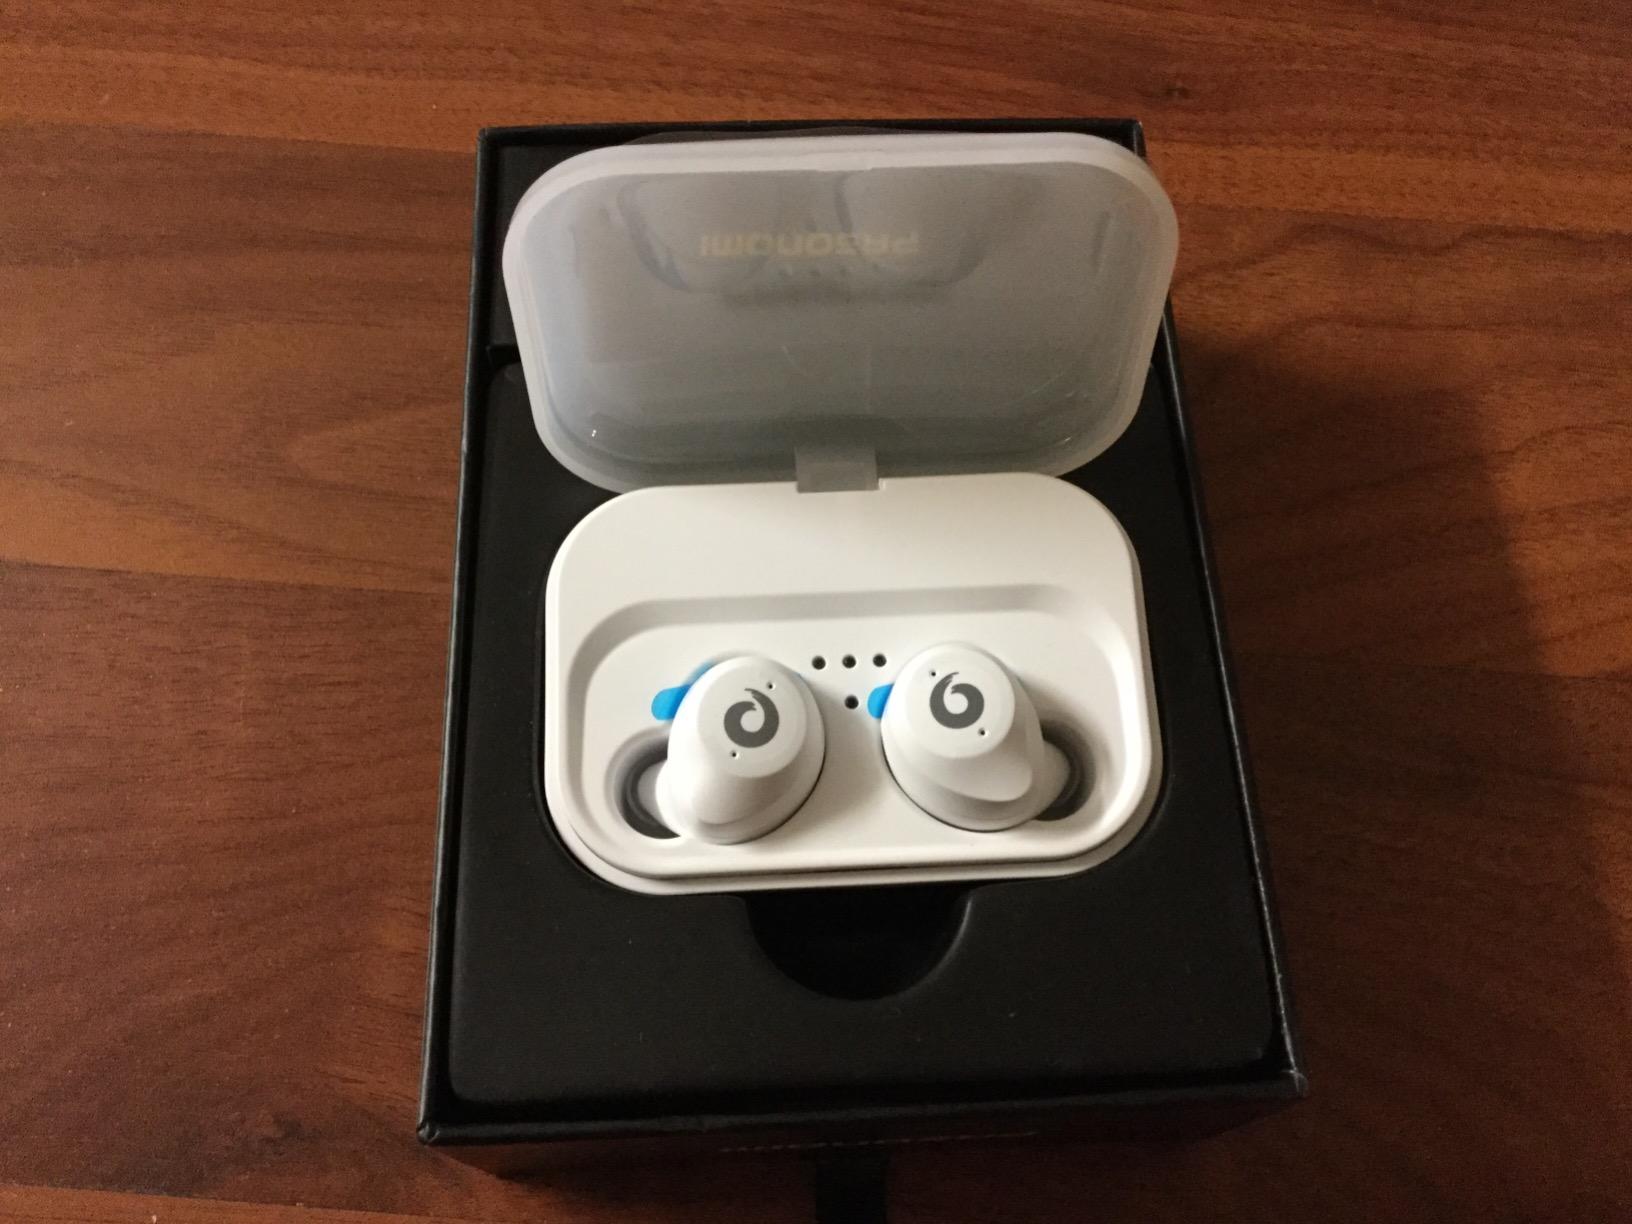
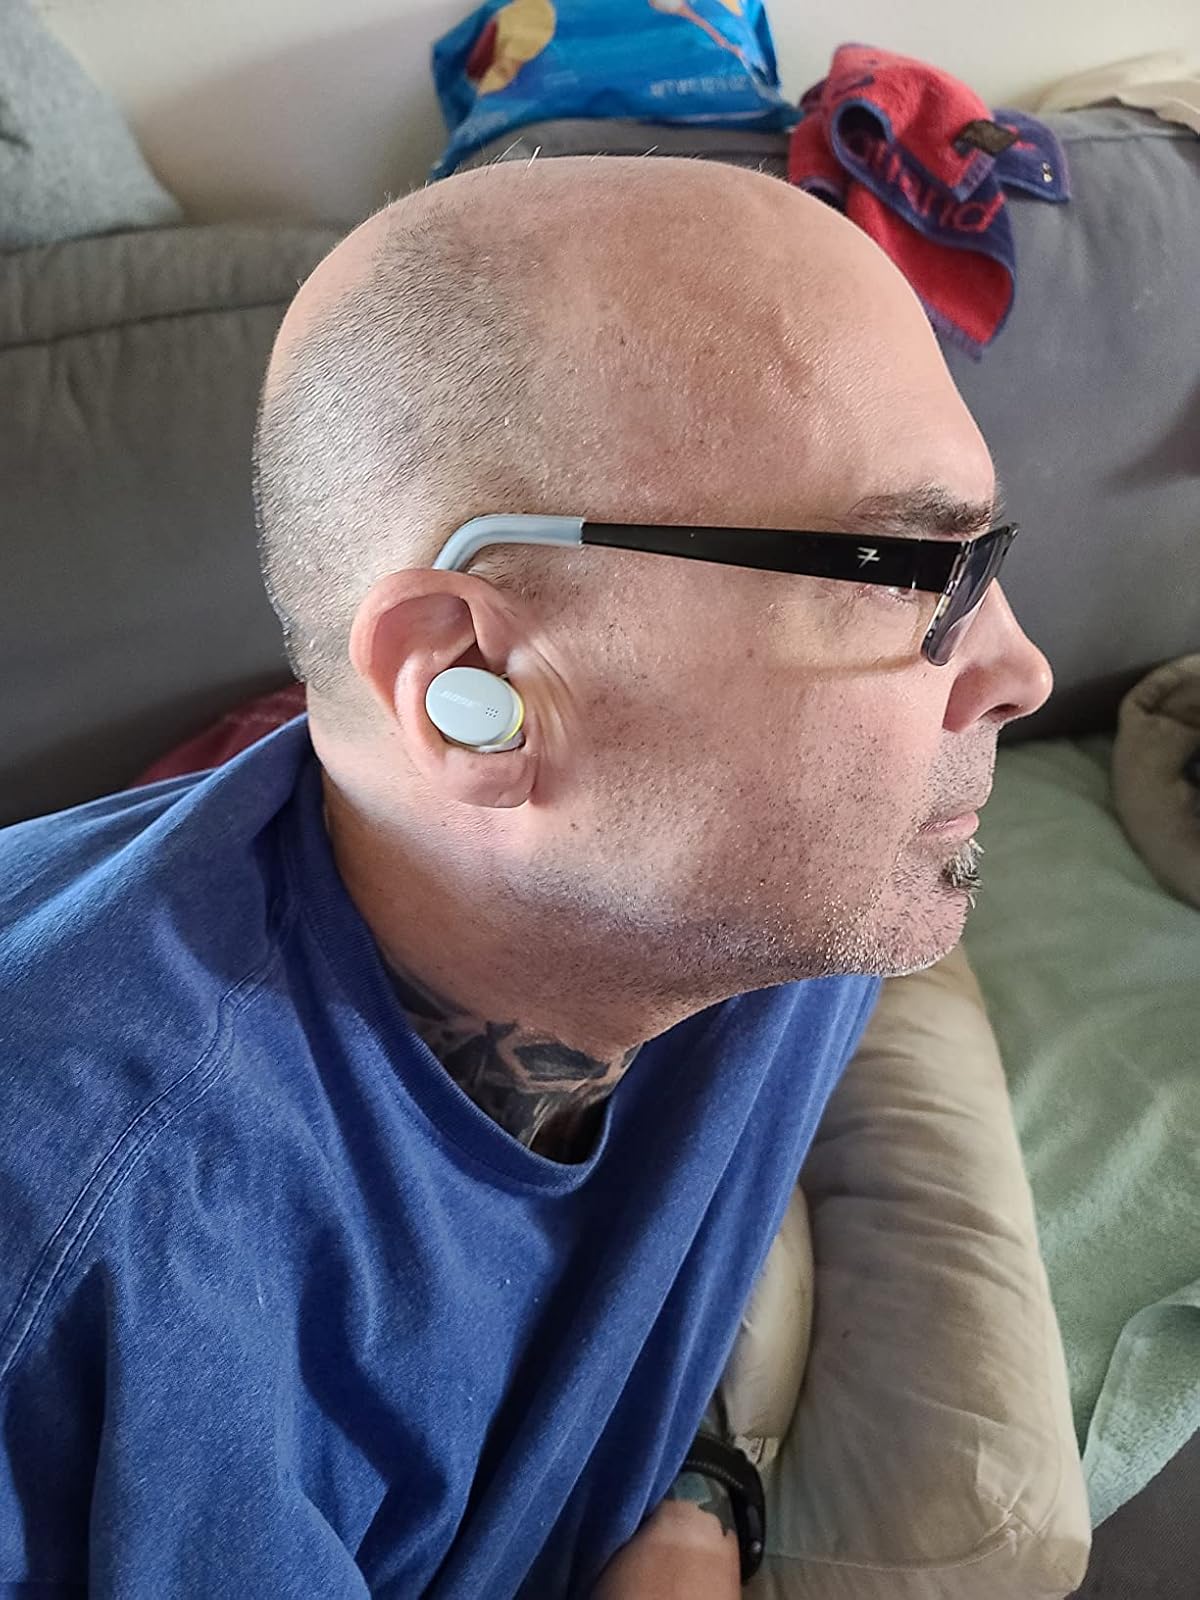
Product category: earbuds
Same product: no